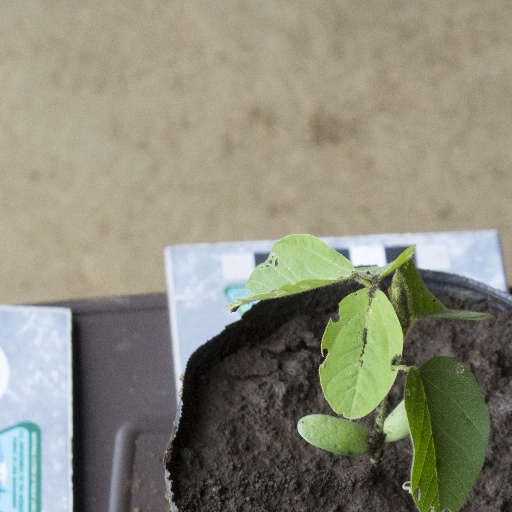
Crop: soybean